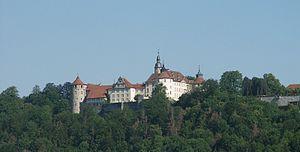
Le château de Langenbourg est un château historique d'Allemagne situé à Langenbourg en Souabe et qui appartient toujours à la famille de Hohenlohe-Langenbourg, de la branche protestante des princes de Hohenlohe.
Christian-Albert de Hohenlohe-Langebourg, né le 27 mars 1726 à Langenbourg et mort le 4 juillet 1789 à Ludwigsruhe, est le deuxième prince de Hohenlohe-Langenbourg et un lieutenant-général des Pays-Bas.